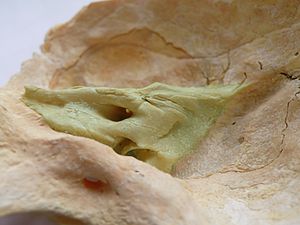
Pars petrosa
Petrous part of the temporal bone
Pars petrosa på tindingebenet er pyramideformet og klemt ind i bunden af kraniet mellem kilebenet og nakkebenet. Direkte medialt, fremad og en smule opad, danner det en base, et apex, tre overflader og tre vinkler, og huser i sit indre, det indre øres komponenter. Pars petrosa en blandt kraniets mest basale elementer, og danner en del af endocranium. Pars petrosa kommer fra det latinske ord petrosus, der betyder "sten-agtig, hård". Det er en af de knogler i kroppen med den højeste densitet.